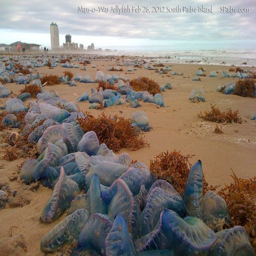
person sent us this photo of biological species that washed up on shore .